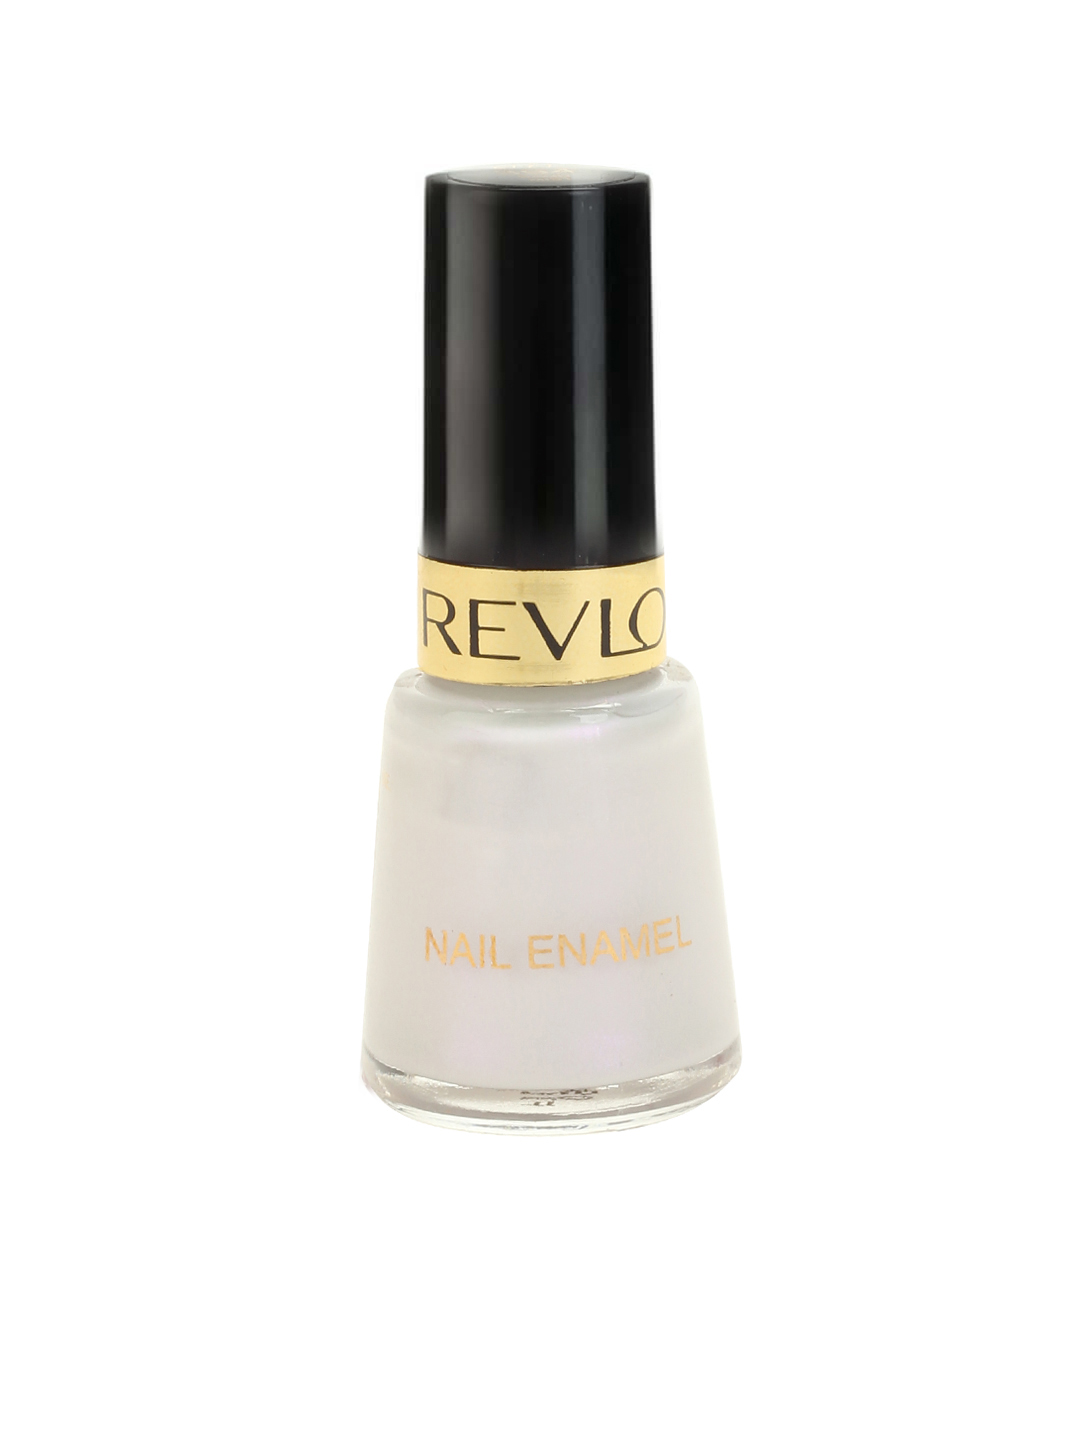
Revlon Ooh La La Lilac Nail Polish 324
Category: Personal Care / Nails / Nail Polish
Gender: Women
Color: White
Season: Spring 2017
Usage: Casual